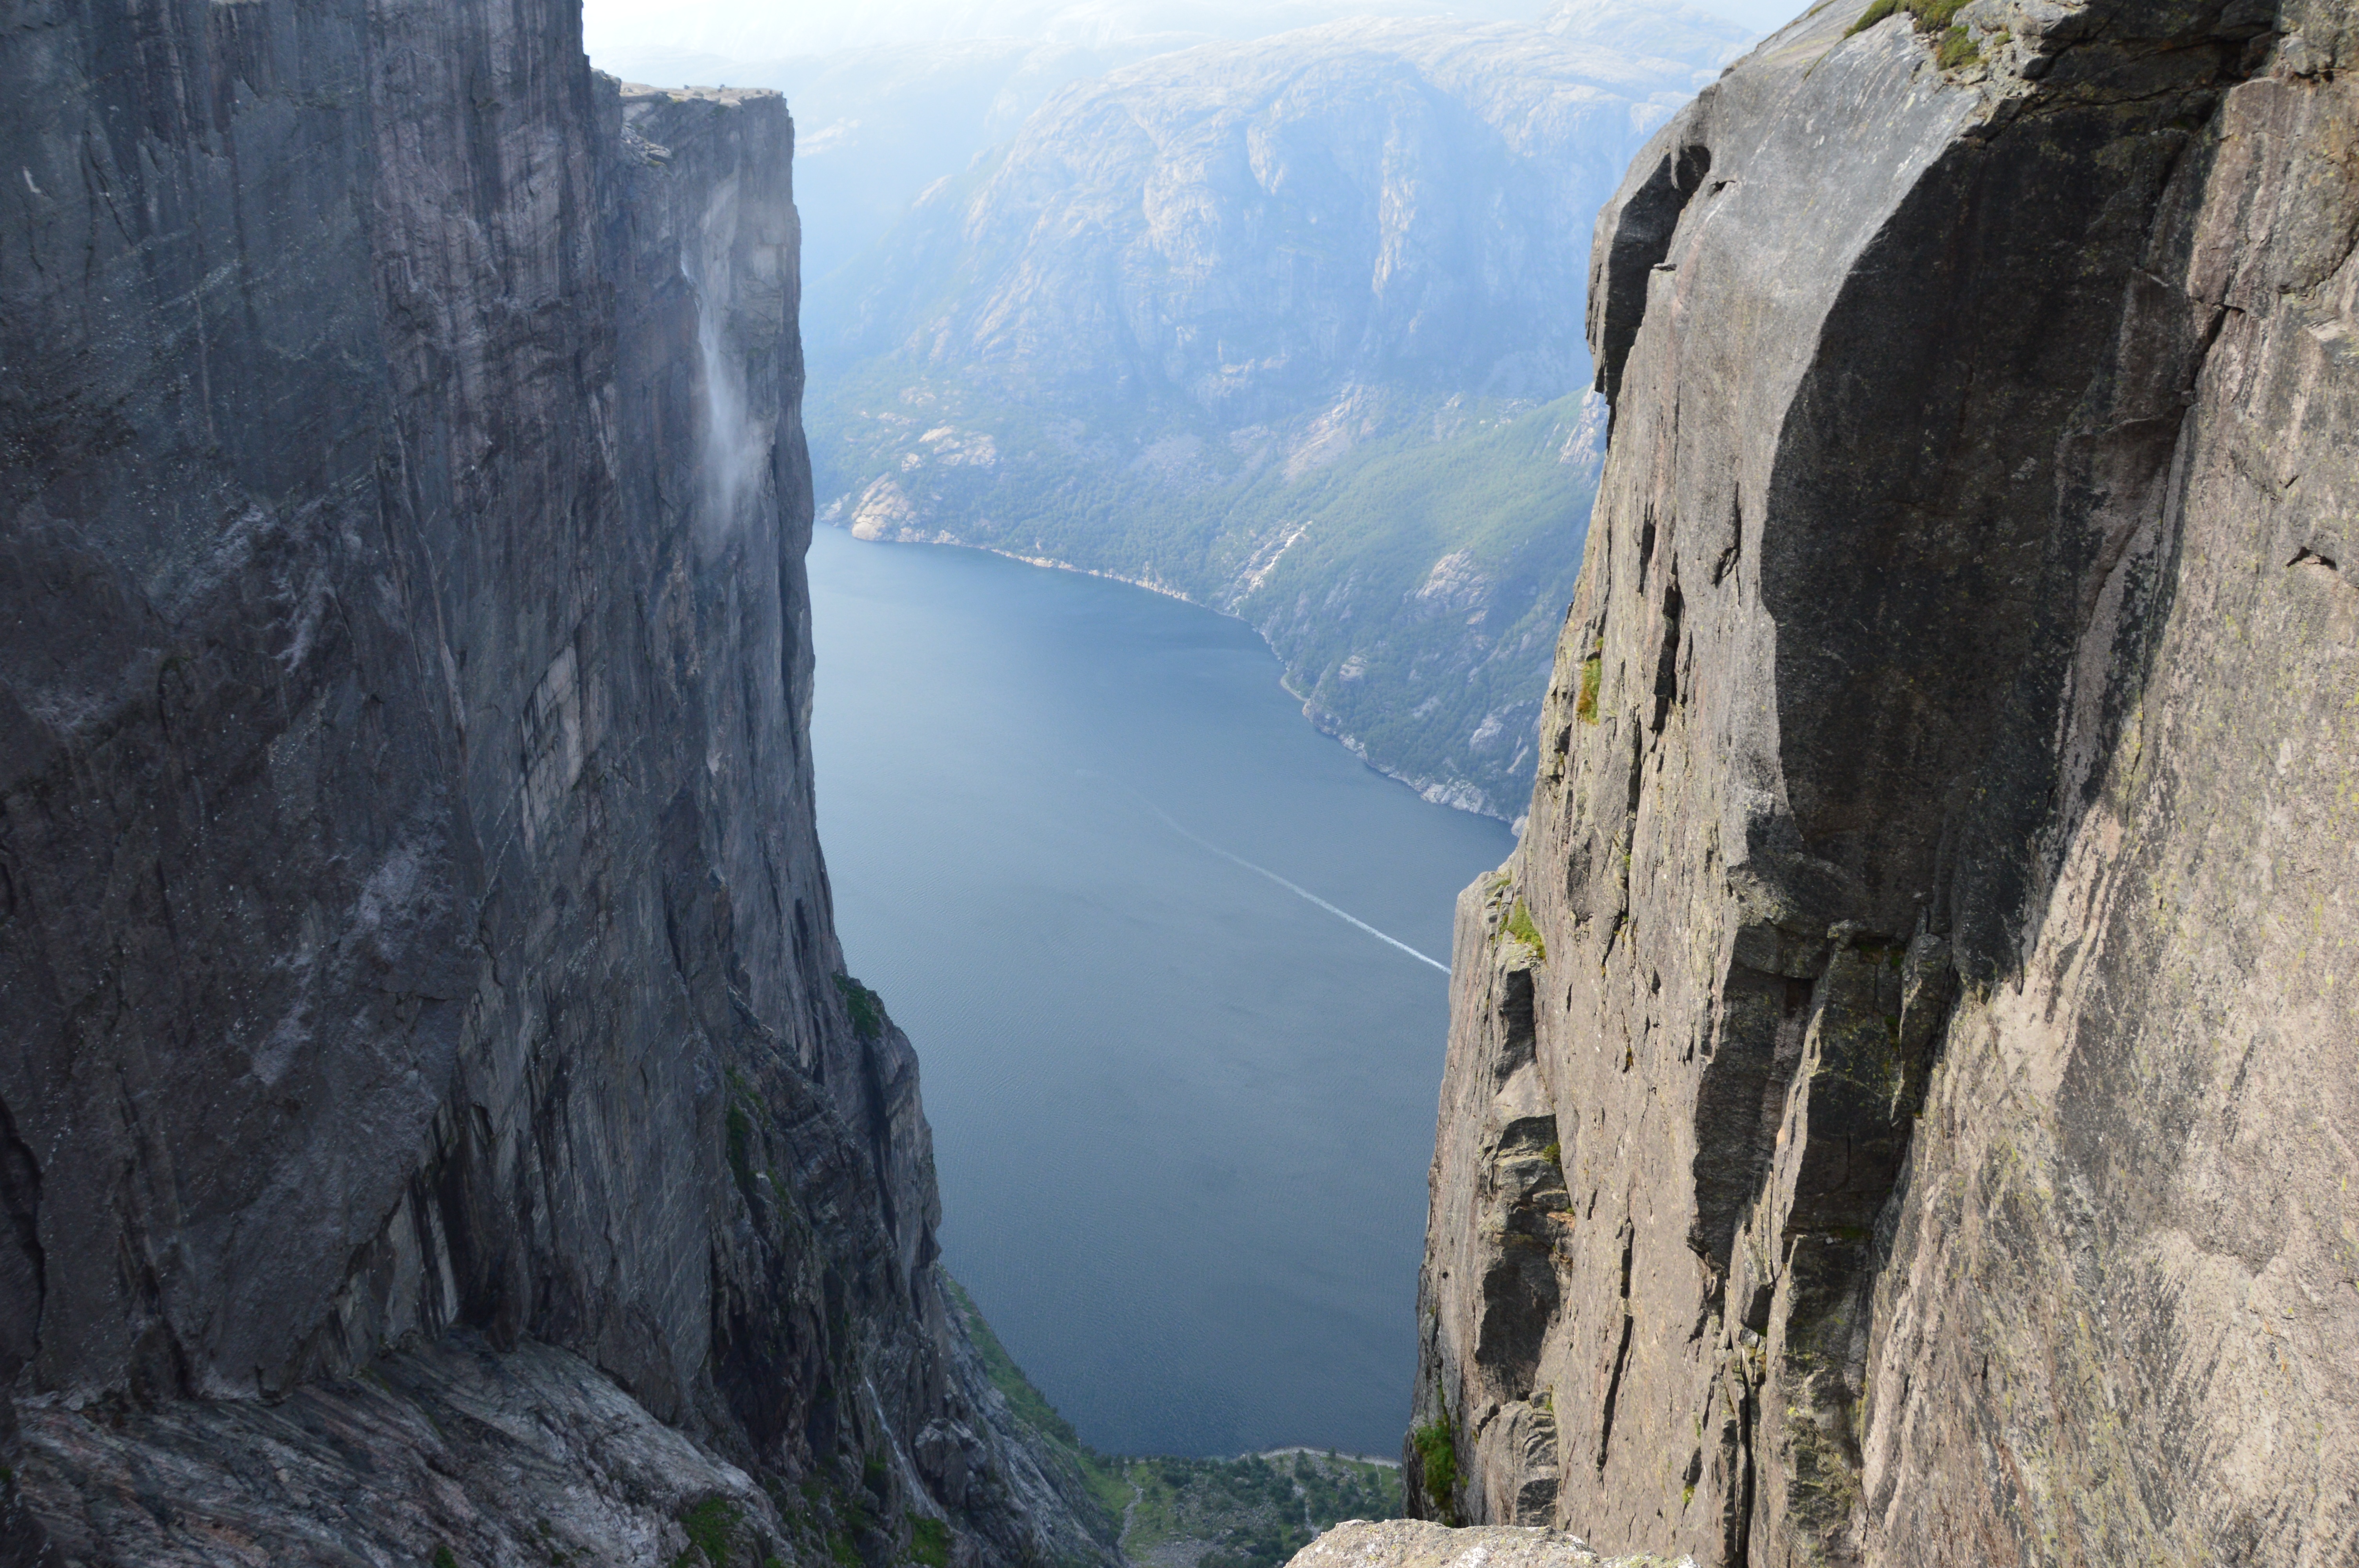
nature, rock, mountain, adventure, mountain range, formation, cliff, fjord, extreme sport, terrain, geology, fiordland, water feature, norway, scandinavia, landform, natural arch, kjerag, lysebotn, glacial landform, geological phenomenon